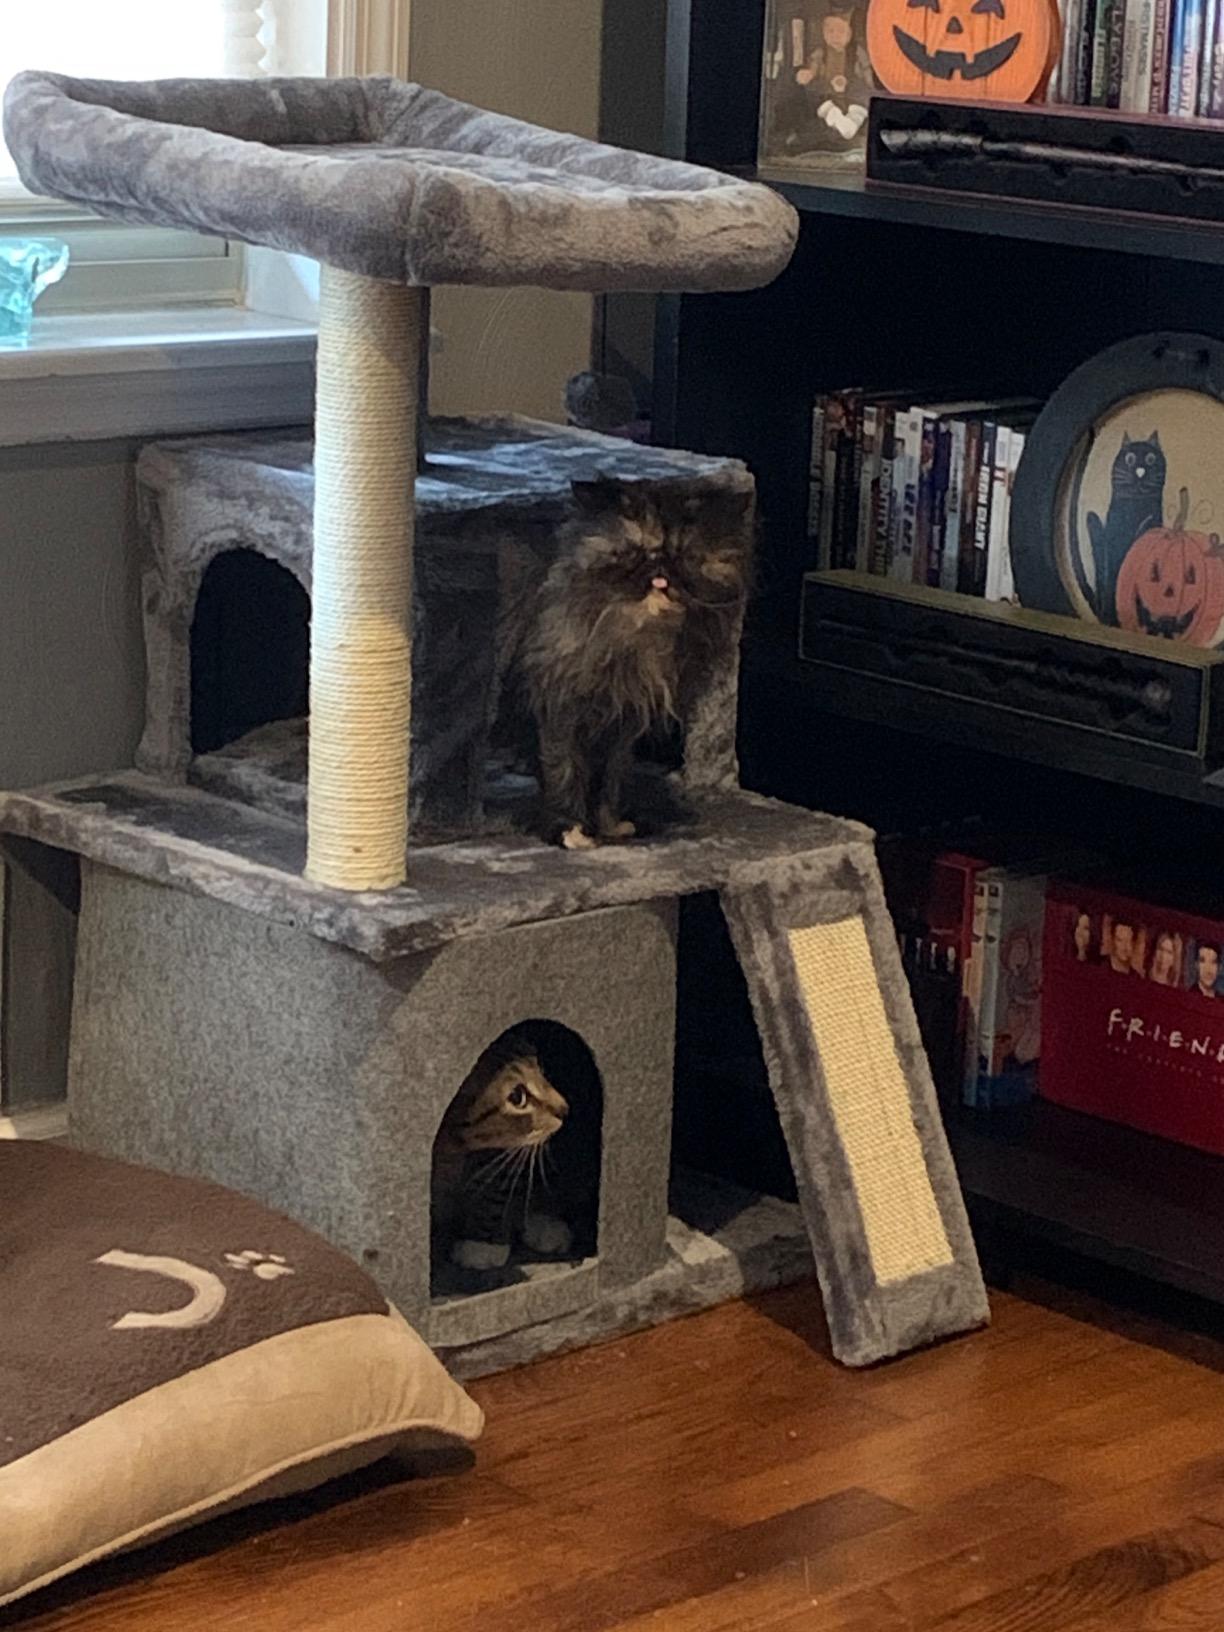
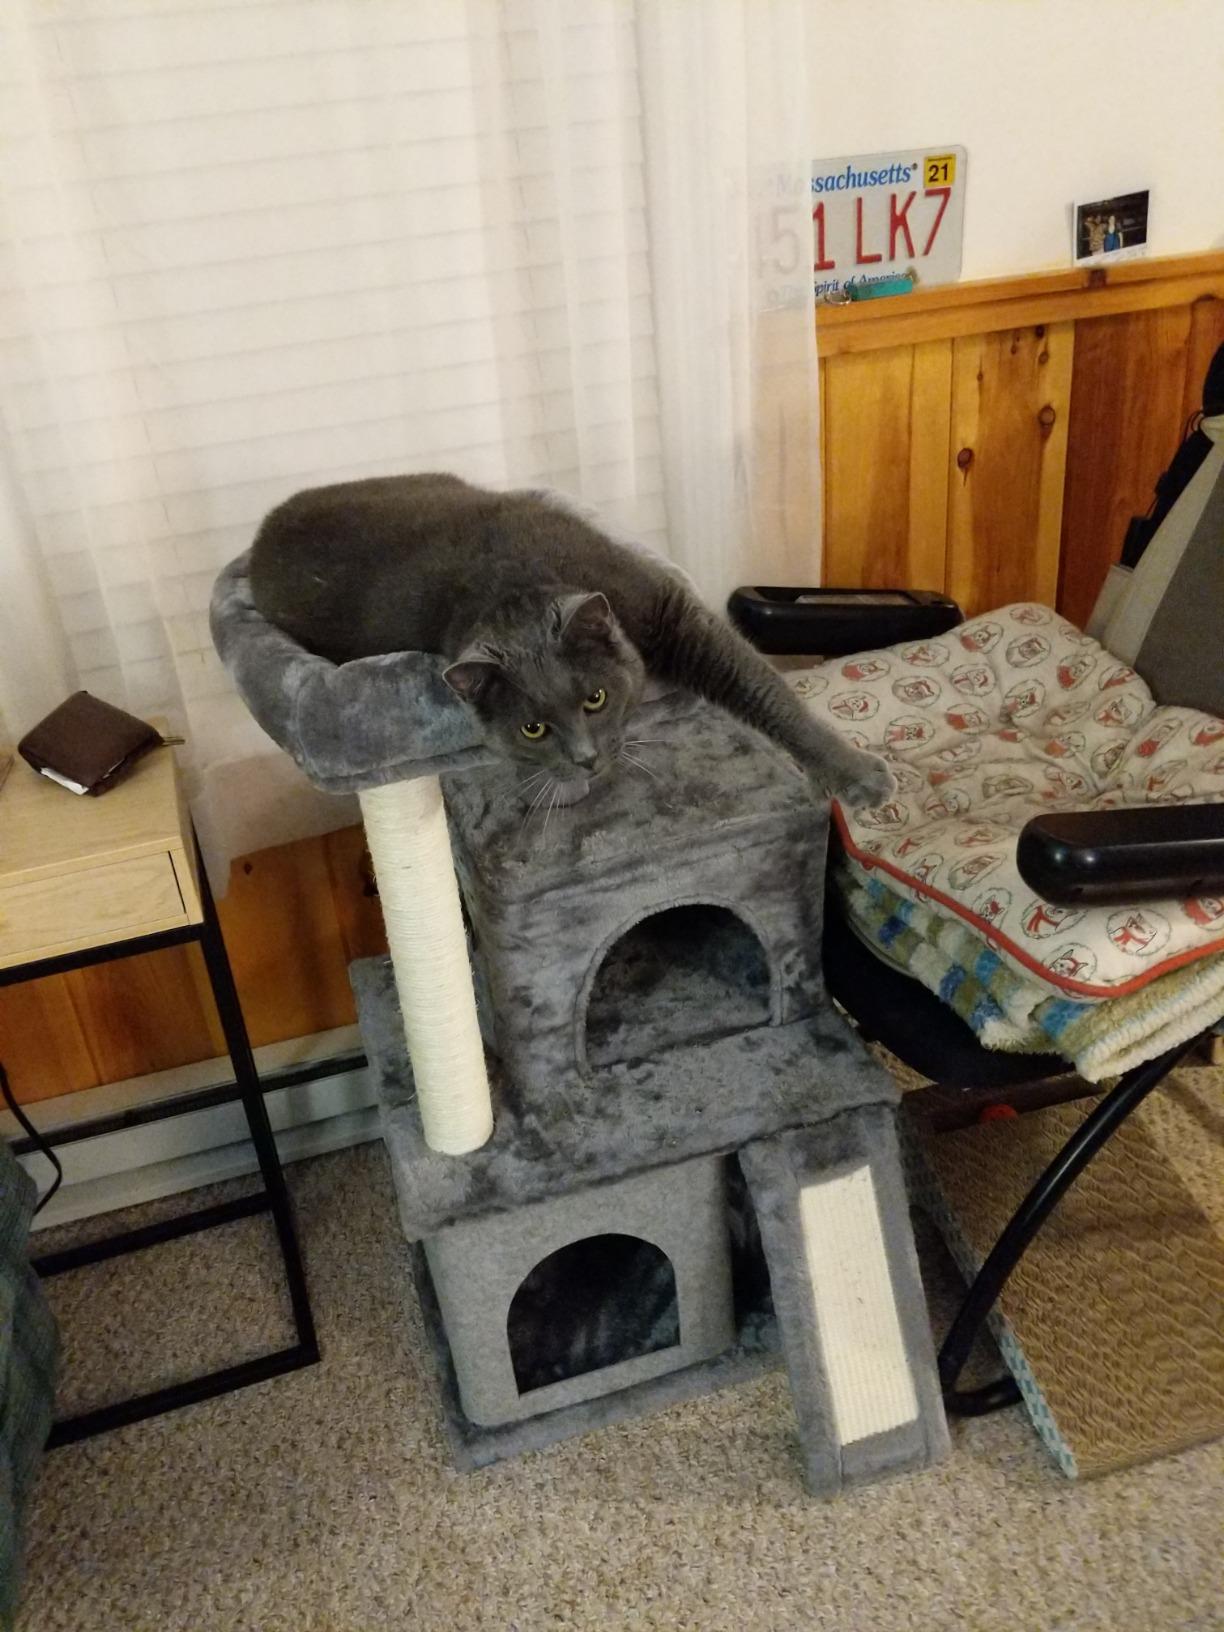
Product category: items_cat tree
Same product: yes